Bud Sharpe

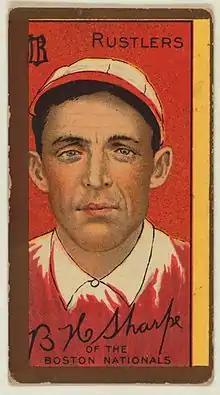
Bud Sharpe baseball card, 1911

Bayard Heston "Bud" Sharpe (1881–1916) was a Major League Baseball first baseman/outfielder. He played Major League baseball in parts of two seasons – 1905 and 1910.